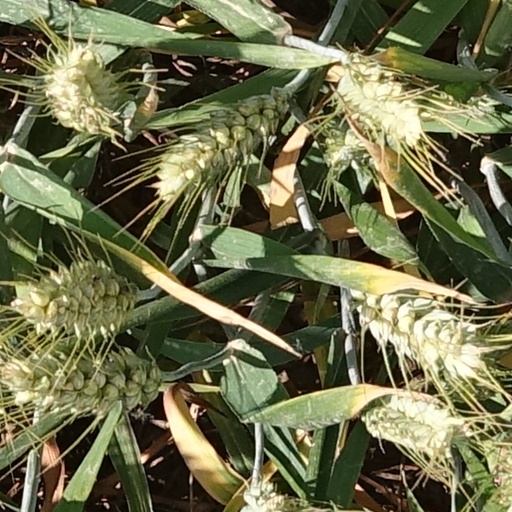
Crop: wheat